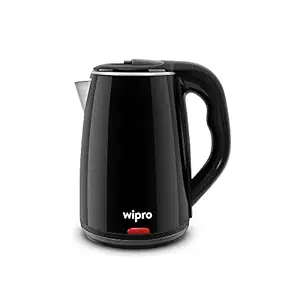
Wipro Vesta 1.8 litre Cool touch electric Kettle with Auto cut off | Double Layer outer body | Triple Protection - Dry Boil
Category: Home&Kitchen
Price: 1299 (list price: 1999)
Rating: 3.8 (311 ratings)
About this product: Black Kettle with cool touch function enabled by double layer protection|Three levels of protection with Auto shut off – Steam Sensor , Dry Boil Protection and Over heat safeguard|Boils water within minutes for 5-6 people at a time that could also be used to make tea , coffee or instant noodles/ Soup etc|Food grade stainless steel with no plastic|Easy Usage with Pirouette base with 360 degree agility